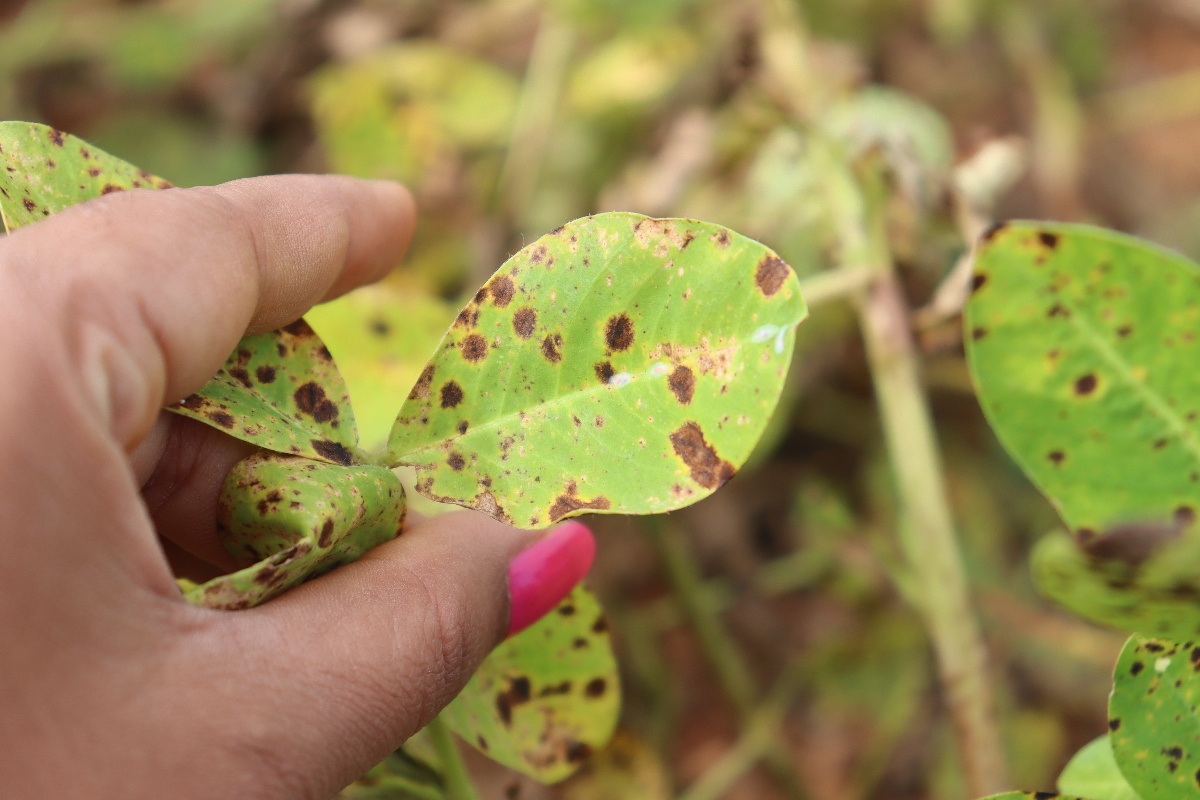
Label: late leaf spot